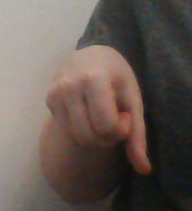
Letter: waw